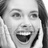
Emotion: surprise